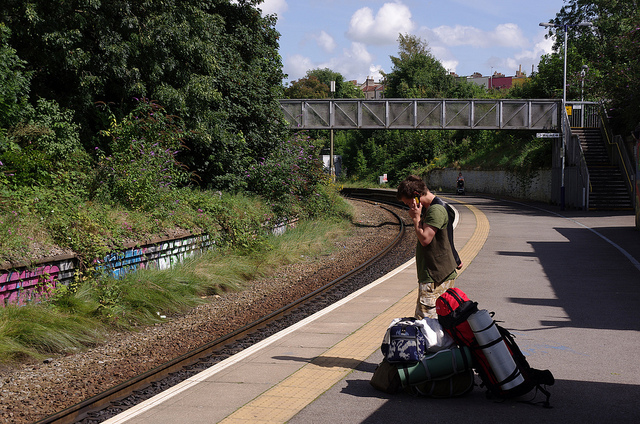
A man on a cell phone waits with luggage by a train track.

A young man stands by train tracks with luggage next to him.